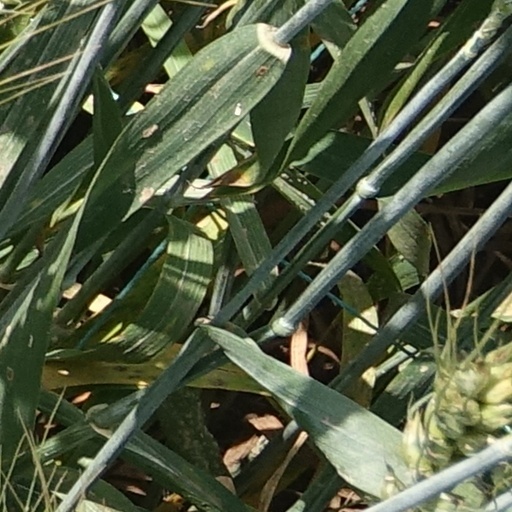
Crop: wheat